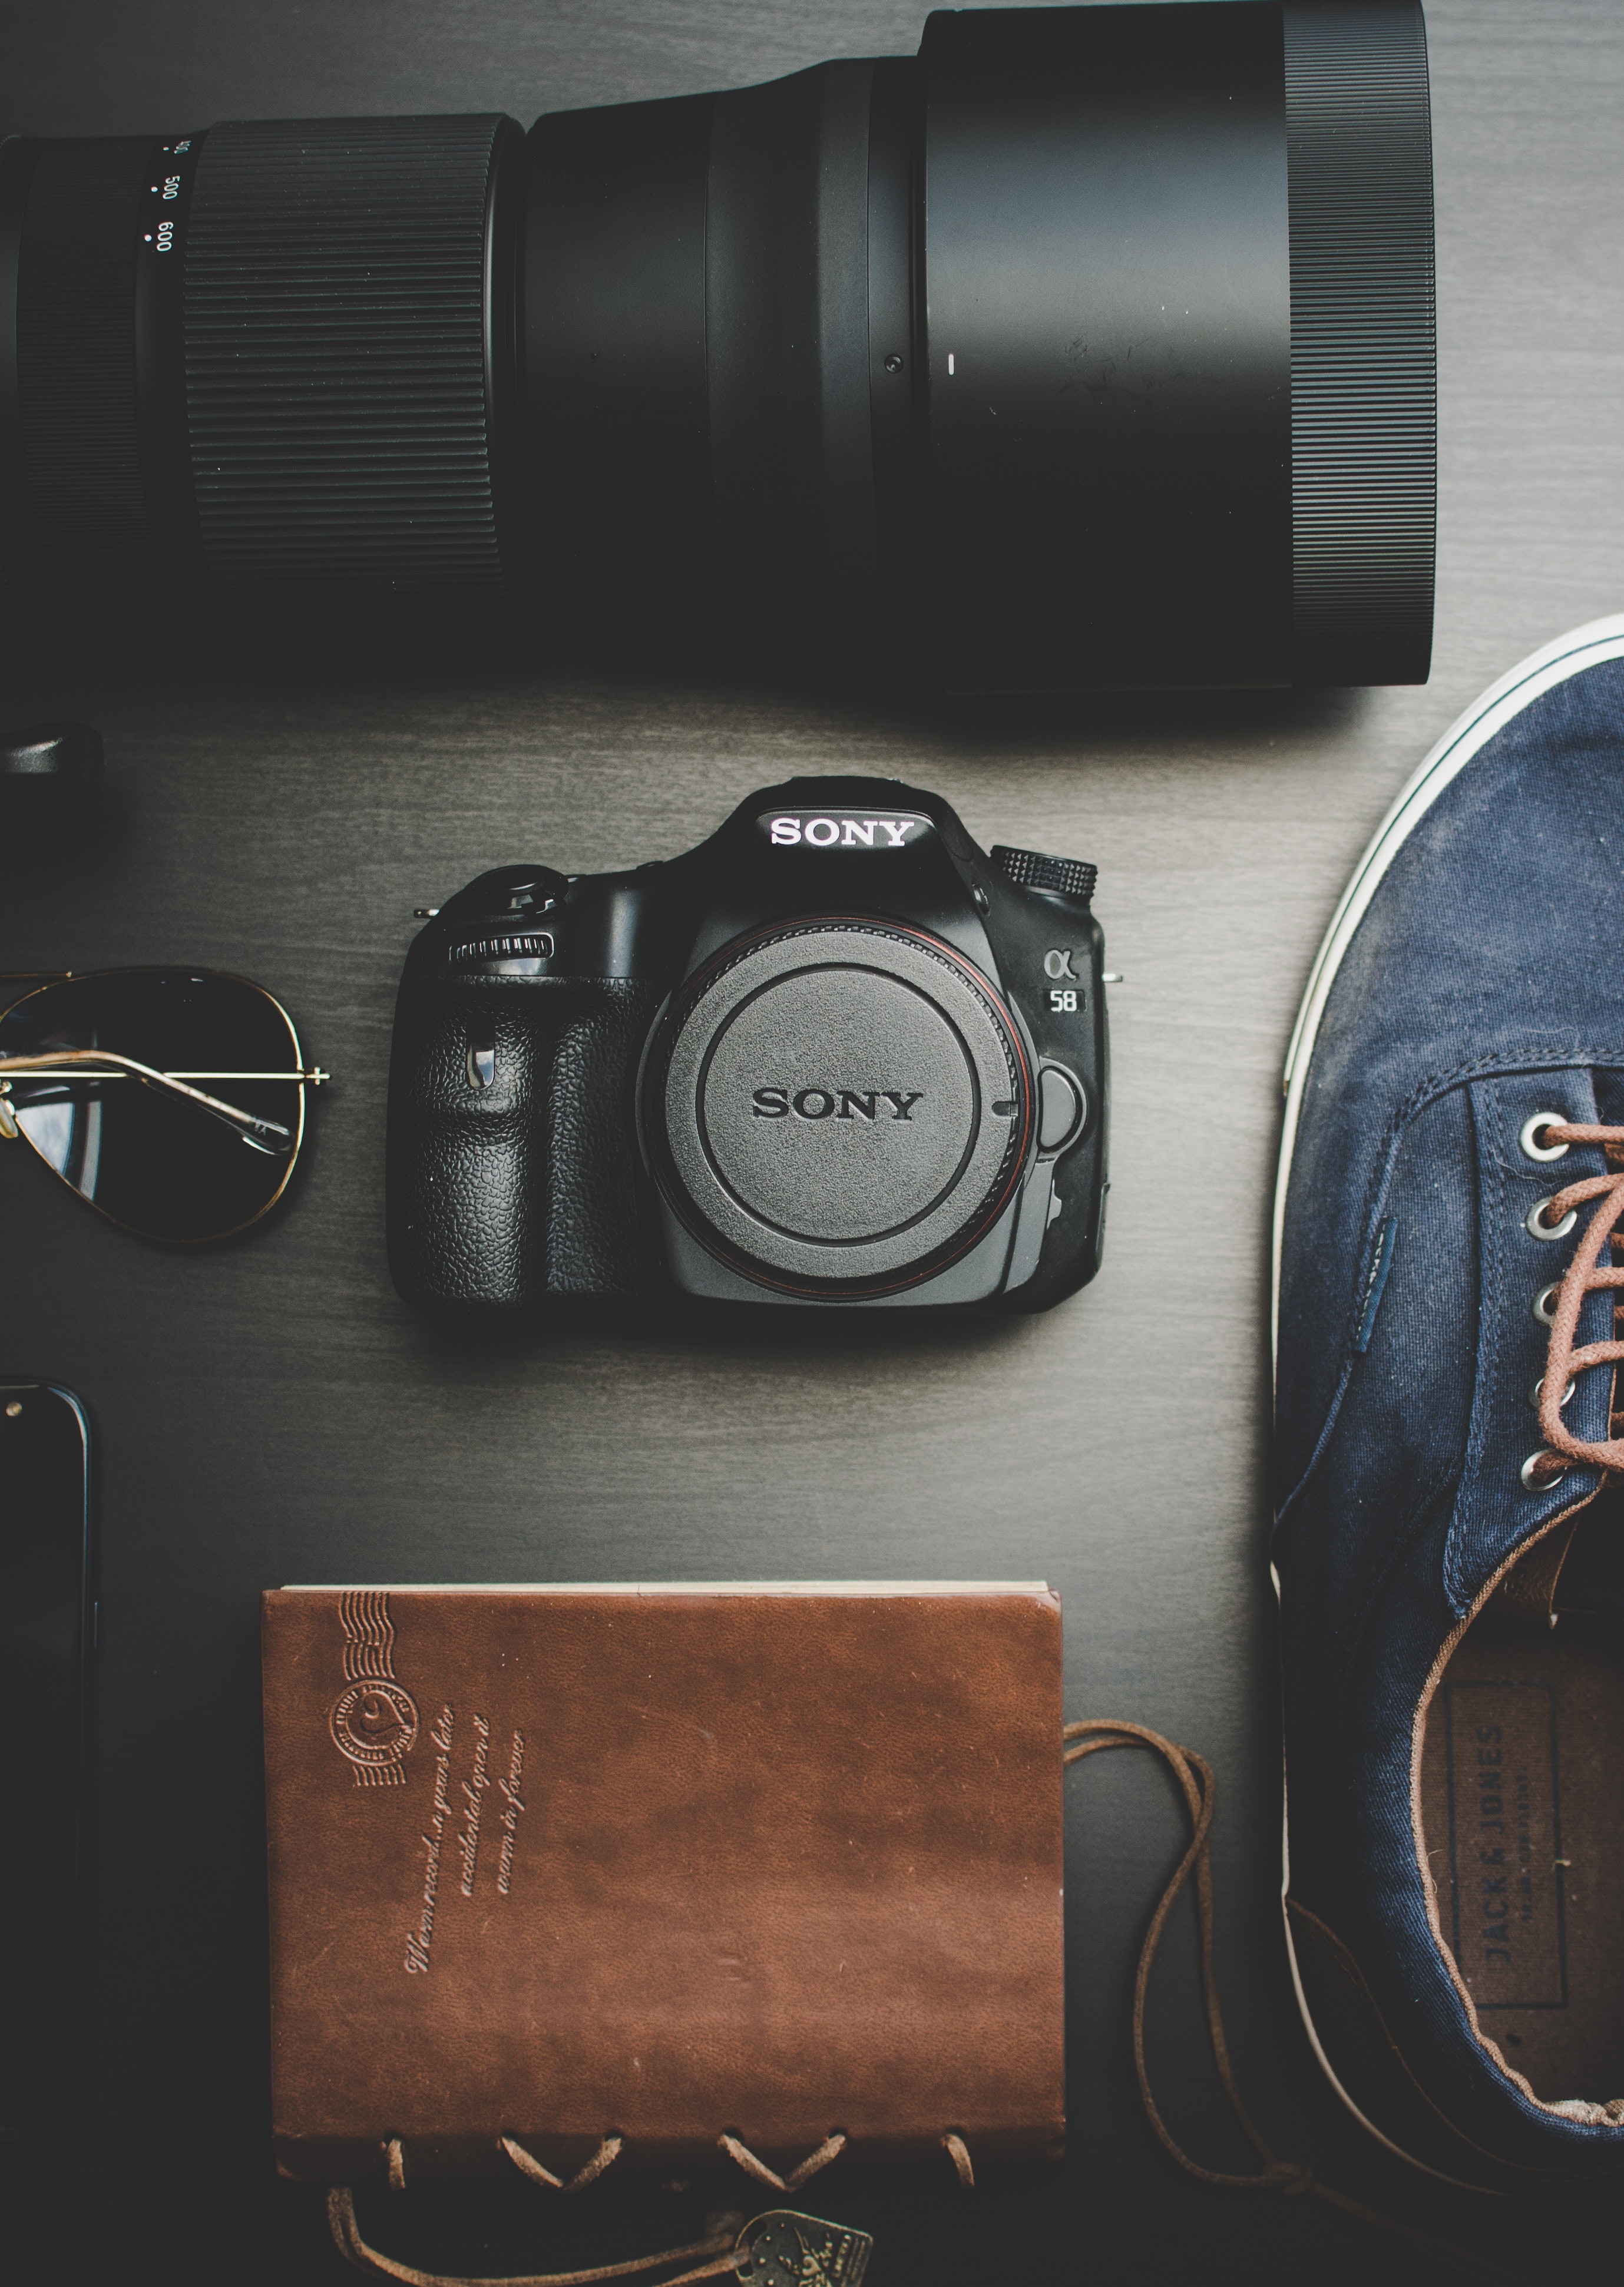
photography, product, cameras optics, automotive design, camera, camera lens, digital camera, single lens reflex camera, font, brand, digital slr